Mercedes-Benz W114/W115

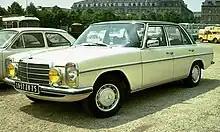
Mercedes-Benz 250 (W114) saloon: This post-facelift version is distinguished by a lower and wider radiator grill and differing treatment below the single front bumper/fender.

The W114 received a facelift in 1973 – with a lower bonnet-line, lower and broader grill, a single front bumper to replace the double bumpers, lower placement of the headlamps, A-pillar treatment for keeping the side windows clear, removal of the quarter-windows in the front doors, ribbed tail lights to minimize occlusion of the tail lights with road dirt, and larger side mirrors. The interior received inertia reel seatbelts and a new padded steering wheel with a four-spoke design.